Israeli Jews

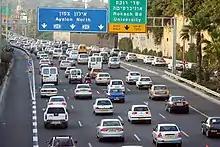
Hebrew-language signs on an Israeli highway in 2006

The main language used for communication among Israeli citizens and among the Israeli Jews is Modern Hebrew, a language that emerged in the late 19th century, based on different dialects of ancient Hebrew and influenced by Yiddish, Arabic, Slavic languages, and German.